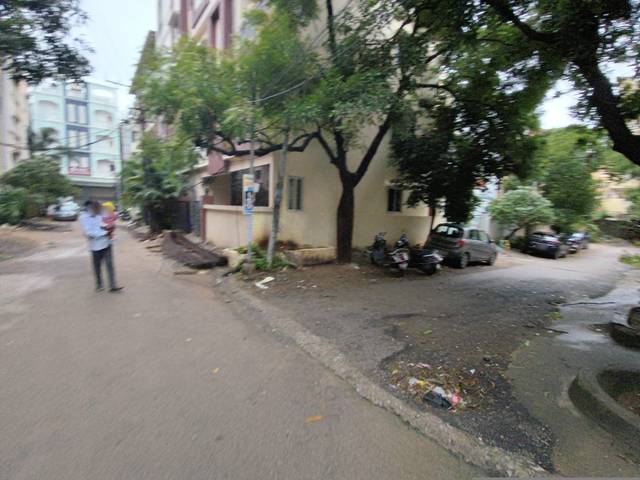
Region: India
Coordinates: 17.441, 78.358